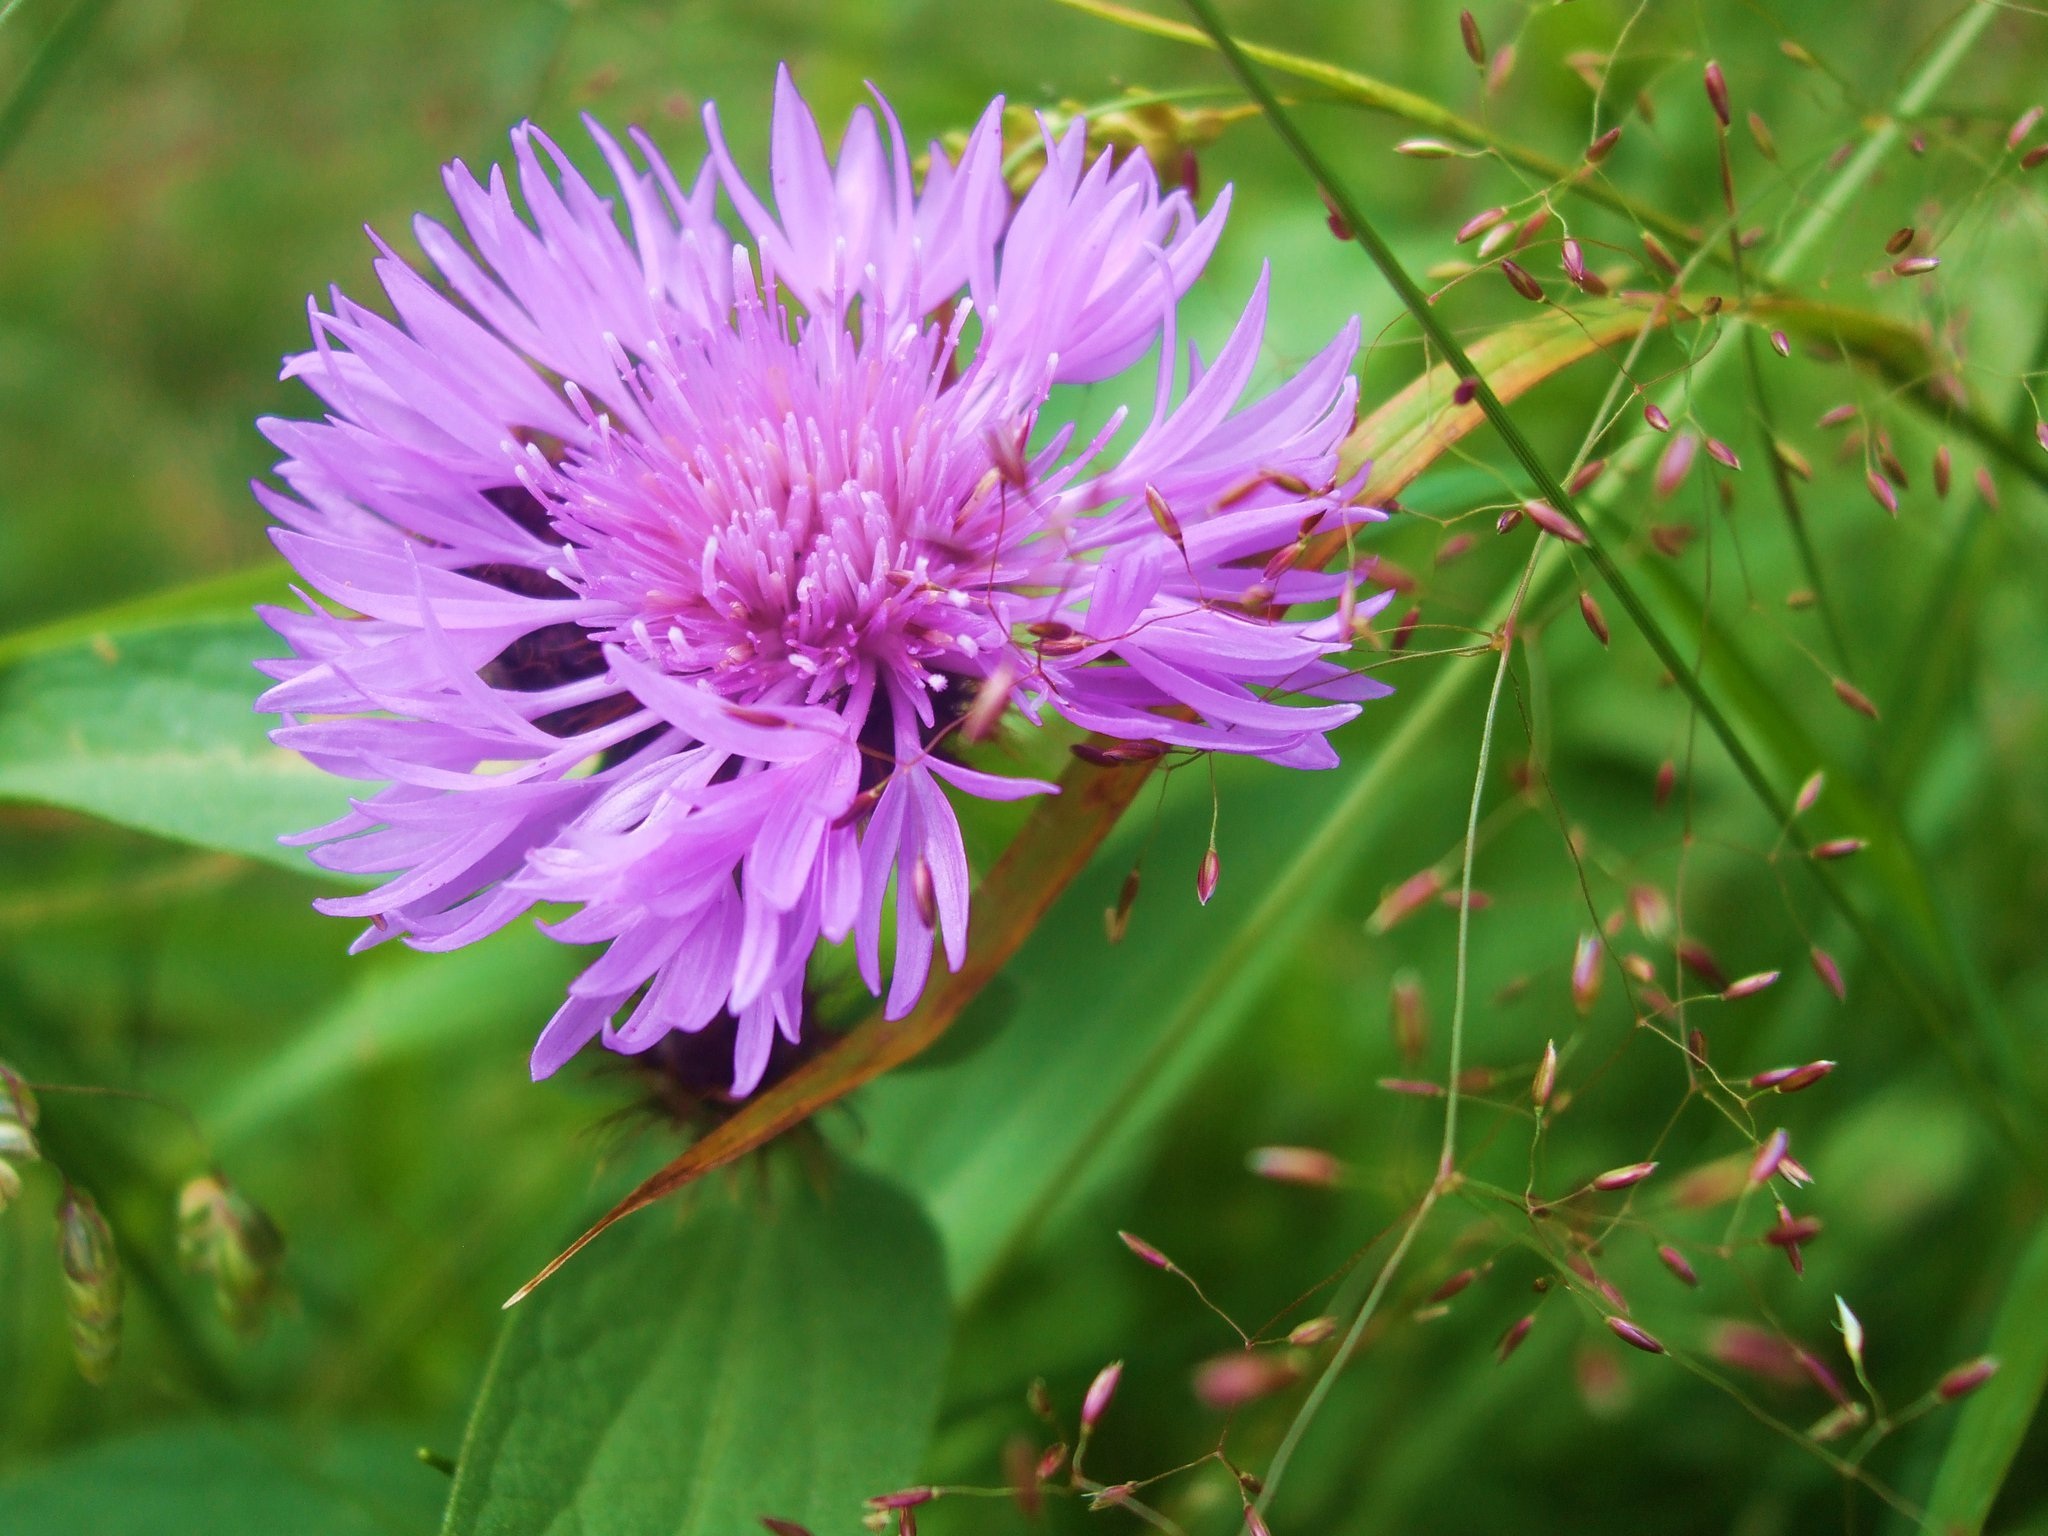
nature, blossom, plant, meadow, flower, herb, produce, botany, flora, wildflower, shrub, macro photography, slovakia, flowering plant, daisy family, land plant